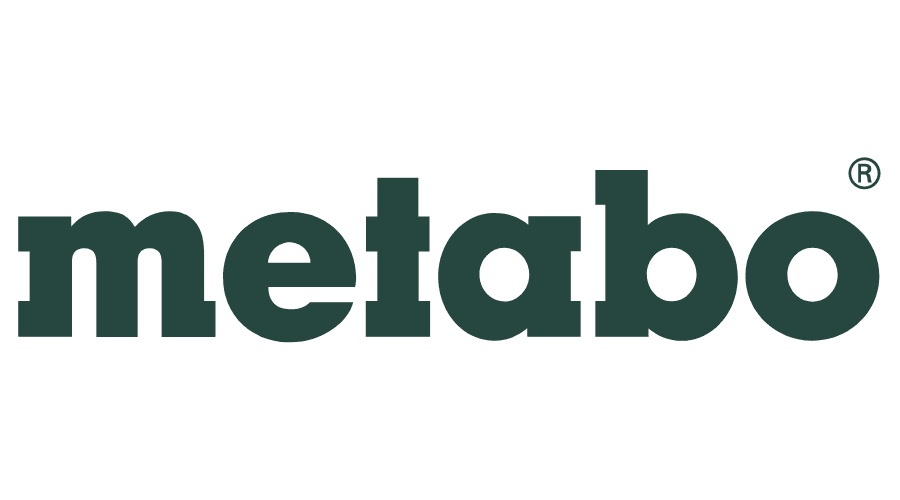
Metabo -- 724037 -- PRESSURE RELIEF VALVE EC25E/G
Metabo -- 724037 -- PRESSURE RELIEF VALVE EC25E/G
Brand: METABO
Category: Hardware > Plumbing > Plumbing Fittings & Supports > Plumbing Valves > Pressure Relief Valves